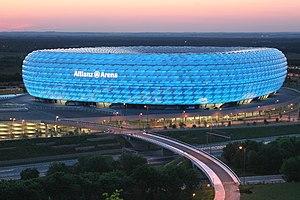
Le sport en Allemagne est une partie importante de la culture et de la société allemande. En 2006, environ 27,5 millions de personnes étaient des membres des plus de 991 000 clubs de sport en Allemagne. Presque tous les clubs sportifs sont représentés par la Deutscher Olympischer Sportbund. Avec un total de 26 000 clubs et de 178 000 équipes, la Fédération allemande de football est le plus grand organisme individuel dans la DOSB.
Herzog & de Meuron est une agence d'architecture suisse basée à Bâle, créé en 1978 par Jacques Herzog et Pierre de Meuron.